Dorking Caves

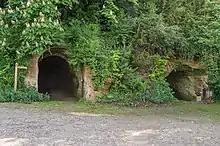
A pair of caves cut into the greensand south of Old Castle Mill

The Dorking Caves are a network of manmade tunnels excavated in the soft sandstone of the Upper Greensand deposits beneath Dorking in Surrey, England.